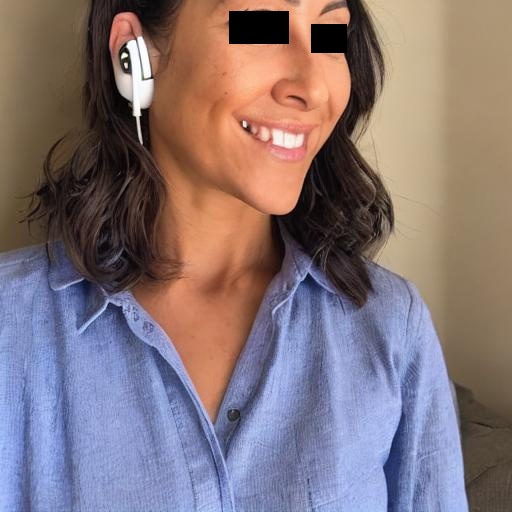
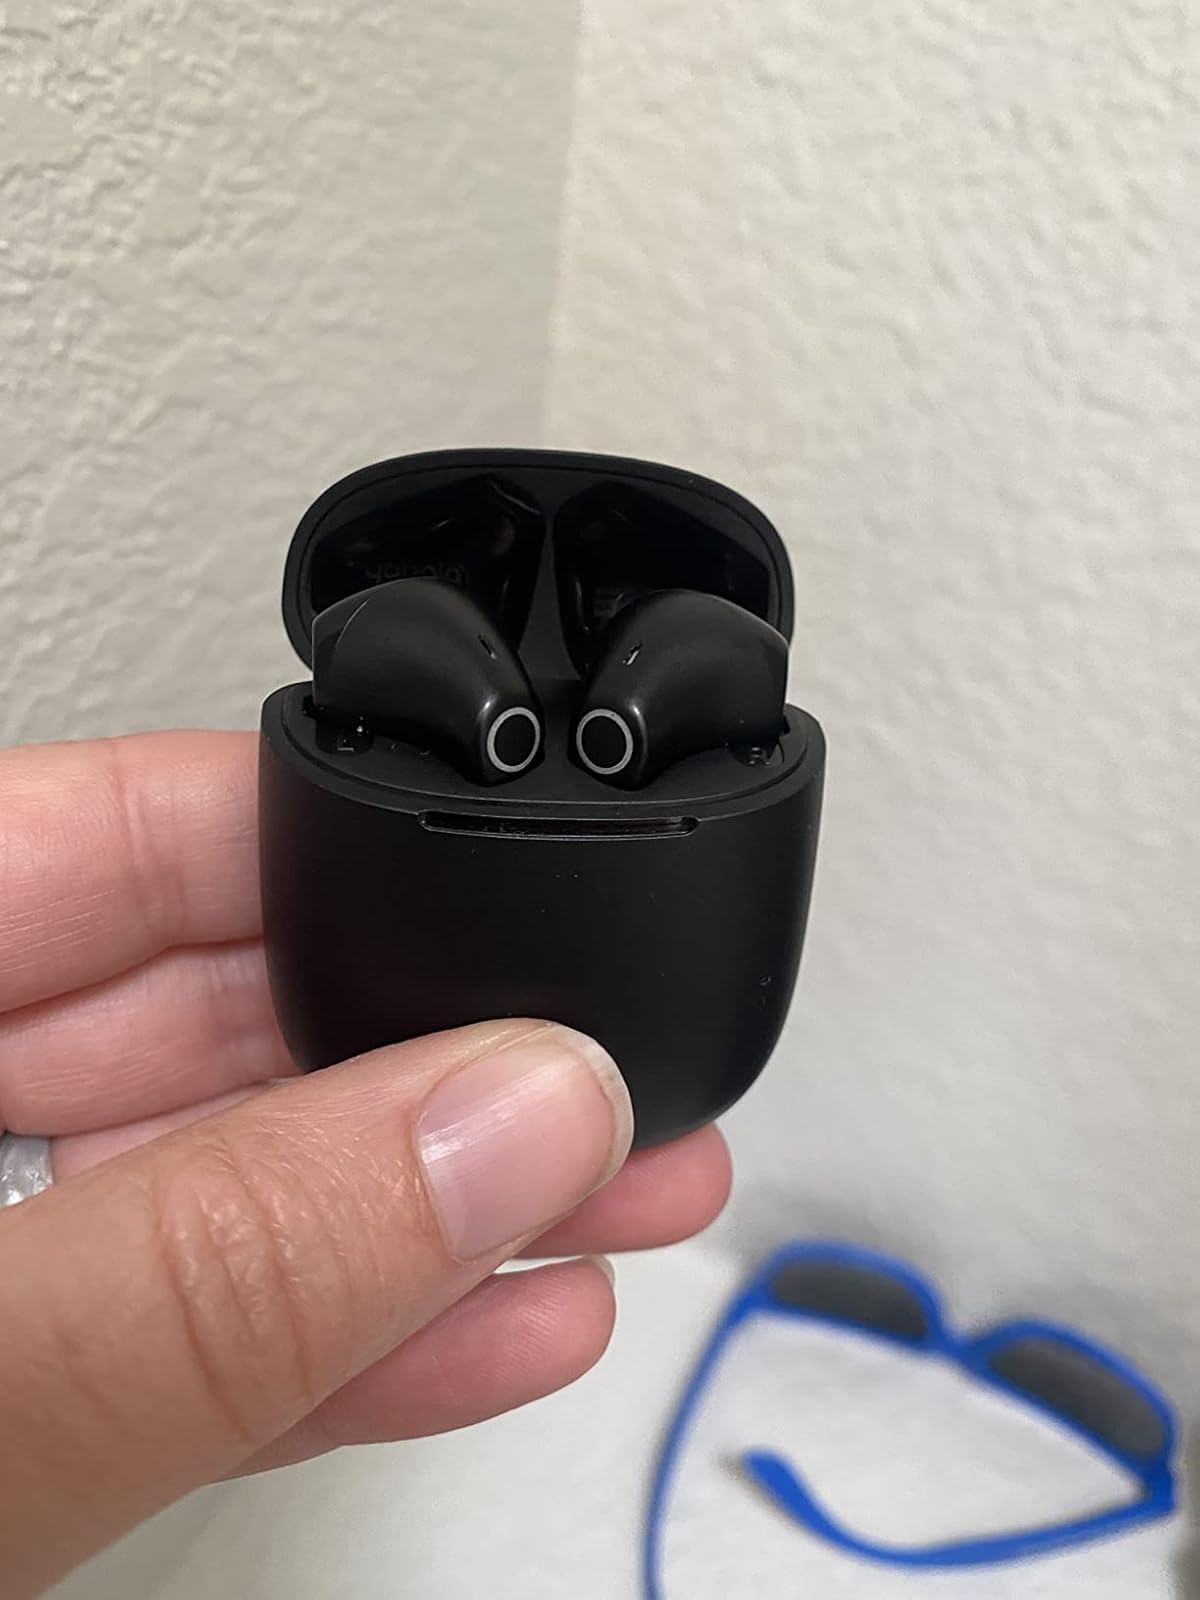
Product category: earbuds
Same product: no